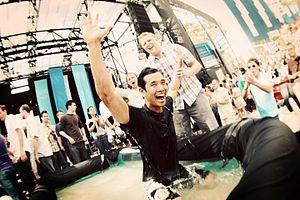
Le baptême du croyant ou crédobaptisme est une doctrine et un rite chrétiens de baptême. Il fait référence à une expérience de renouvellement spirituel, par laquelle un croyant, après une nouvelle naissance et une profession de foi, décide de se faire baptiser. C'est un point central du christianisme évangélique et un de ses principaux signes distinctifs. Ce baptême s'effectue généralement par immersion ou par affusion. Le baptême du croyant est souvent appelé "baptême des adultes" en raison du fait que la pleine conscience de la foi qui est dans ce cas une condition préalable au baptême ne peut exister avant un âge minimum dit "âge de responsabilité" - même si cet âge ne correspond pas nécessairement à l'âge de la majorité légale.
Le baptême par immersion est une doctrine et un rite chrétiens de baptême. Il fait référence à une expérience de renouvellement spirituel, par laquelle un croyant, après une nouvelle naissance, décide de se faire baptiser par immersion totale dans l’eau, sur sa confession de sa foi. C'est un baptême associé au baptême du croyant et pratiqué principalement par les églises évangéliques.